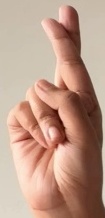
ASL sign: R